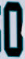
Number: 0